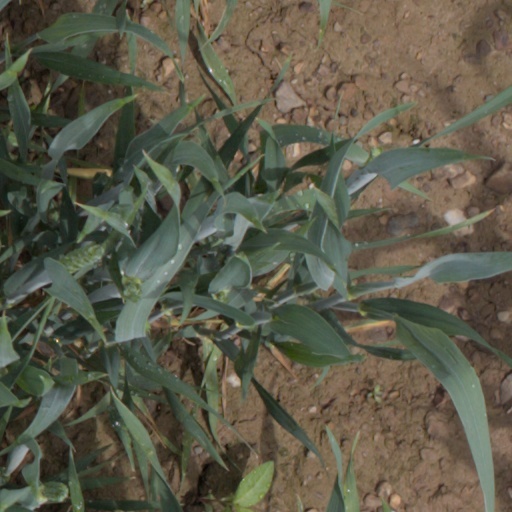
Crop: wheat